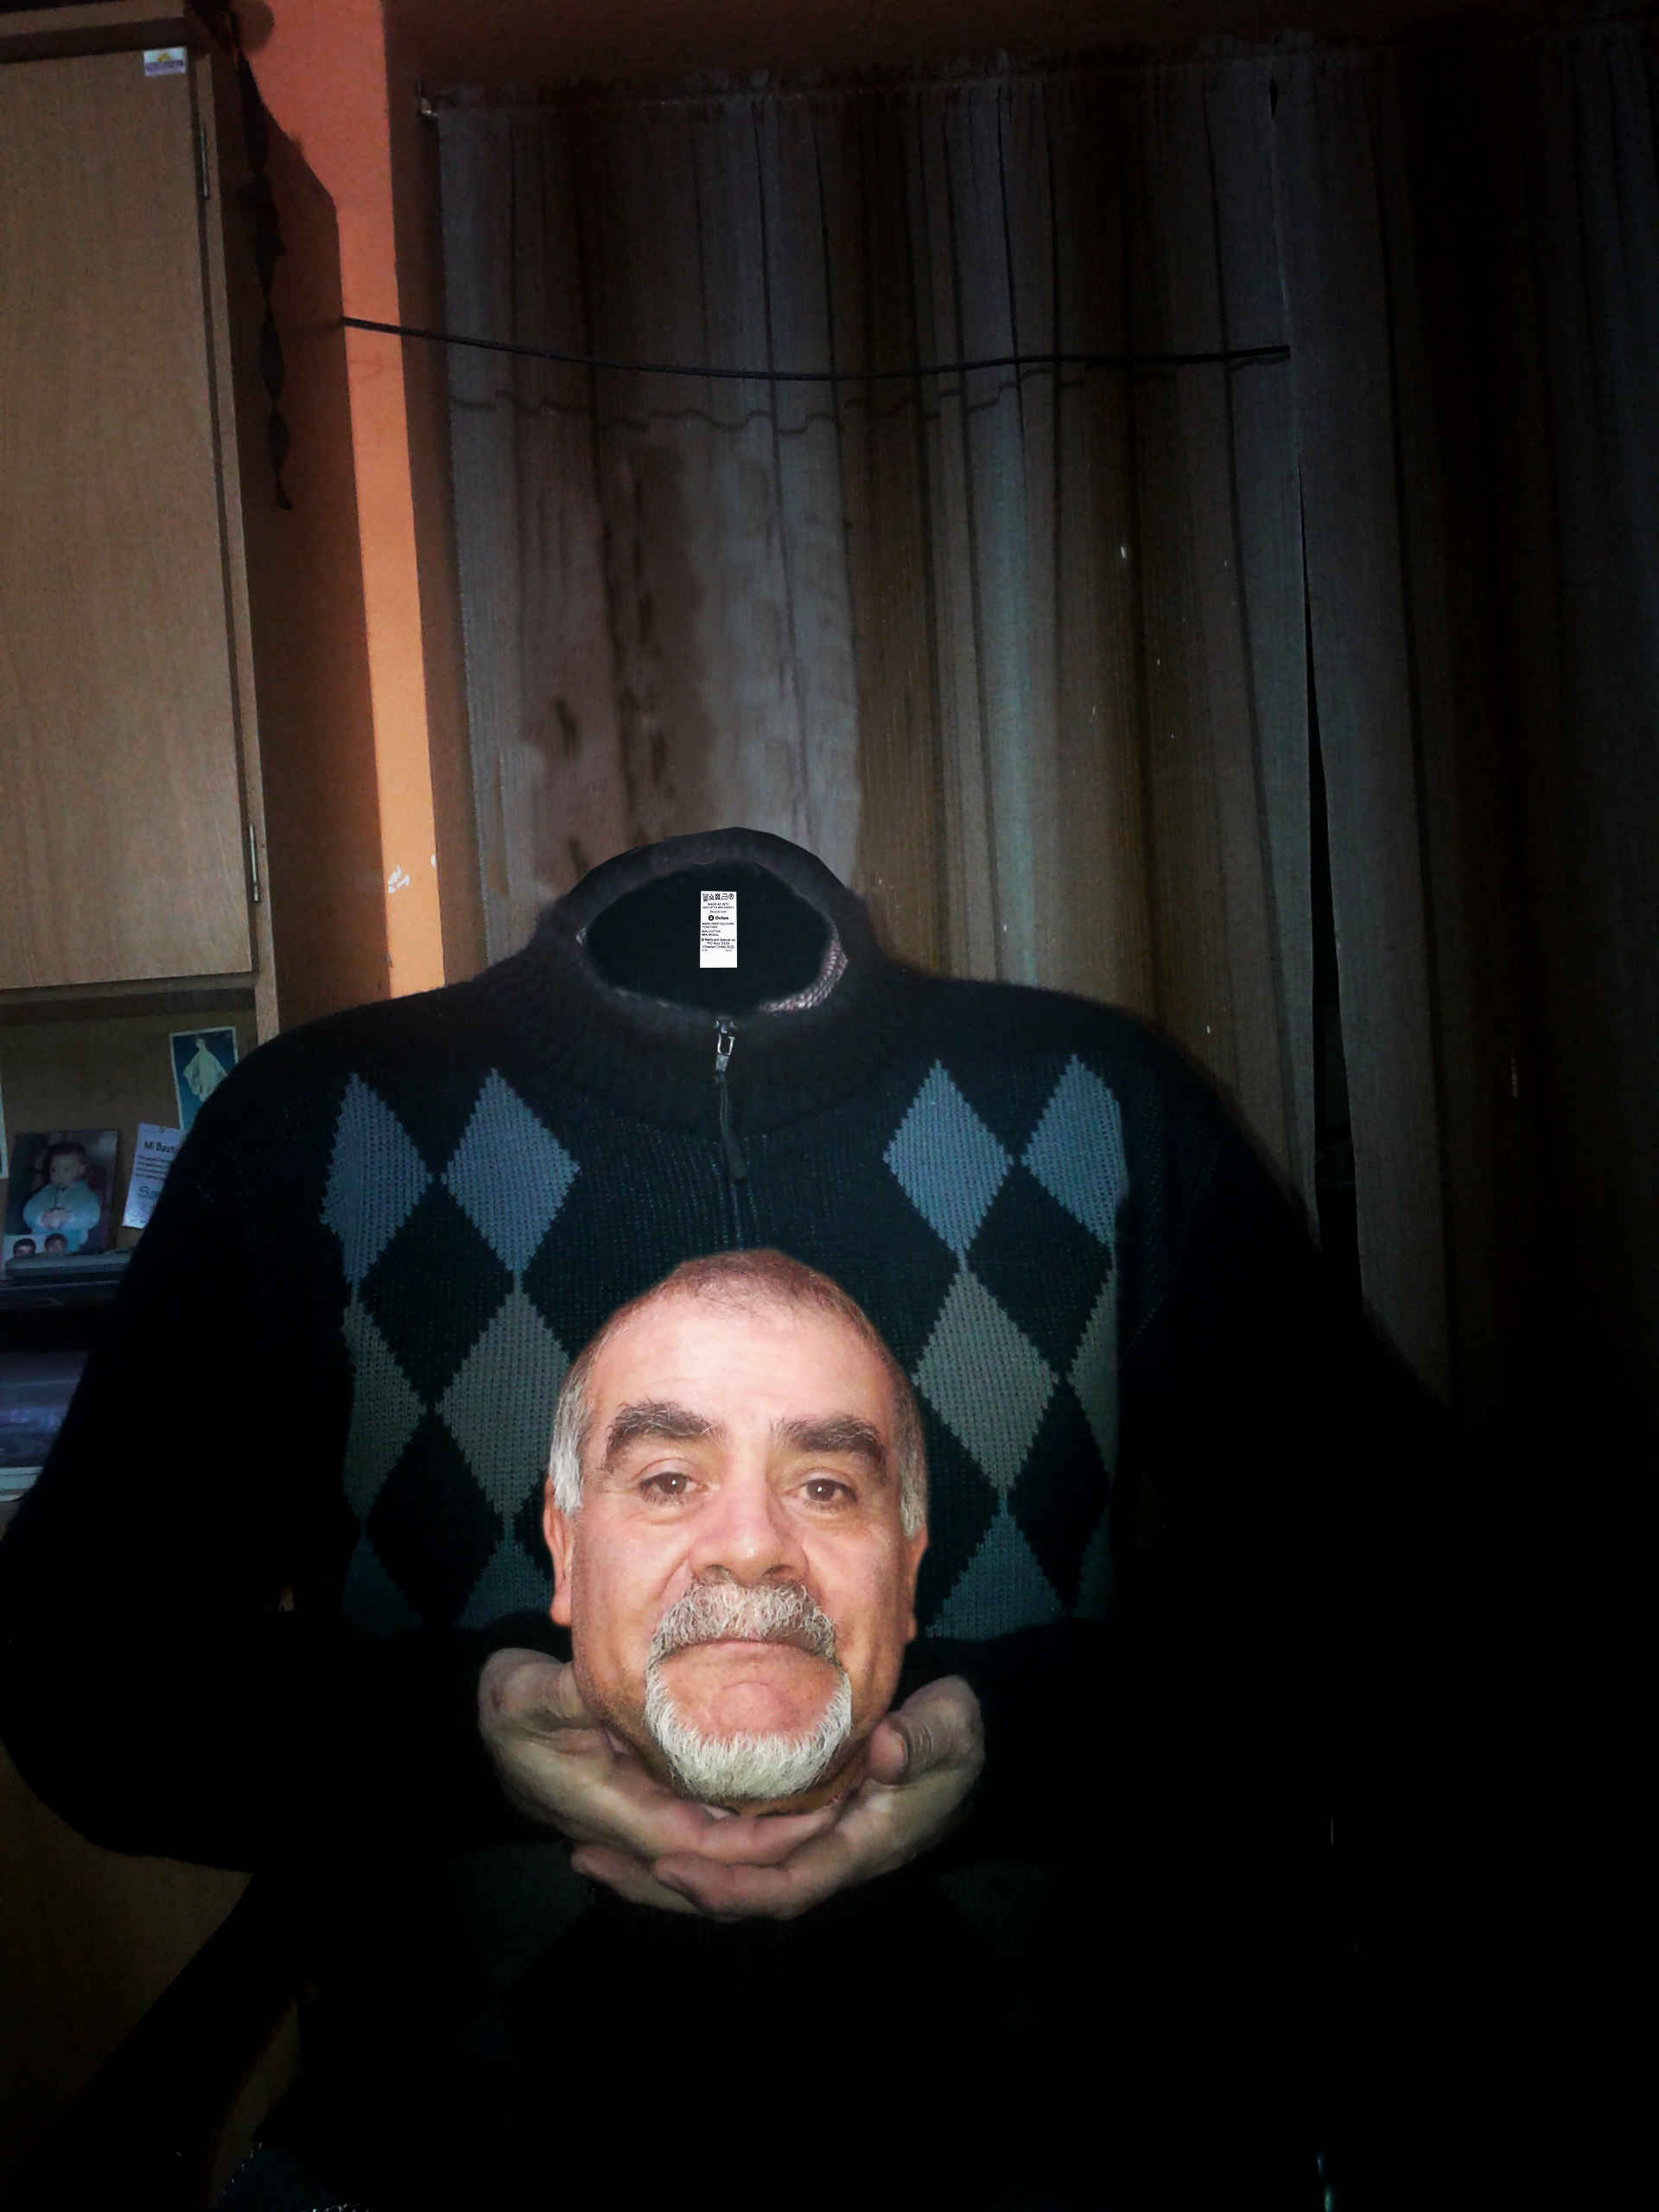
surrealism, facial hair, head, forehead, cool, darkness, beard, fun